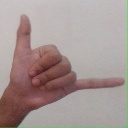
अक्षर: द